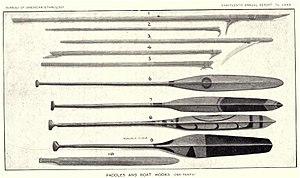
Un kayak ou kayac est un type de pirogue légère utilisant une pagaie pour le propulser, le diriger et l’équilibrer.